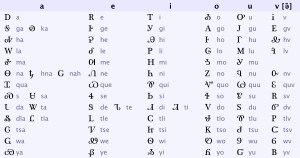
Le syllabaire cherokee a été inventé par l’orfèvre cherokee Sequoyah, entre 1809 et 1821. Comportant 86 graphèmes, il est le premier système d’écriture destiné à transcrire une langue amérindienne, et fait du cherokee la première langue écrite des Indiens d’Amérique du Nord. Ses graphèmes peuvent être majuscule ou minuscule.